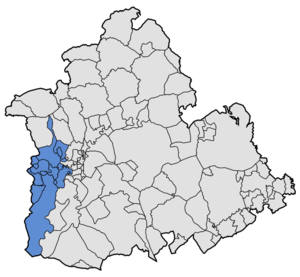
El Aljarafe est une comarque espagnole située dans la province de Séville, en communauté autonome d’Andalousie. Son nom vient d'un mot arabe qui signifiait élévation.